Hōjō Moritoki

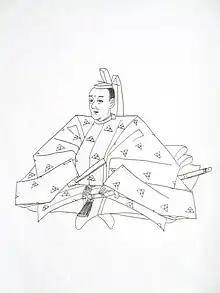

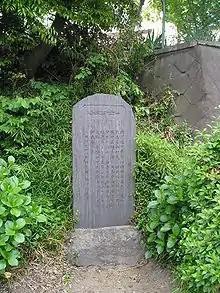
A stone monument at the place where Moritoki died in battle

Hojo Moritoki (1295–1333) was the last "Shikken" (Regent) of the Kamakura shogunate and the last regent of the Hōjō clan.